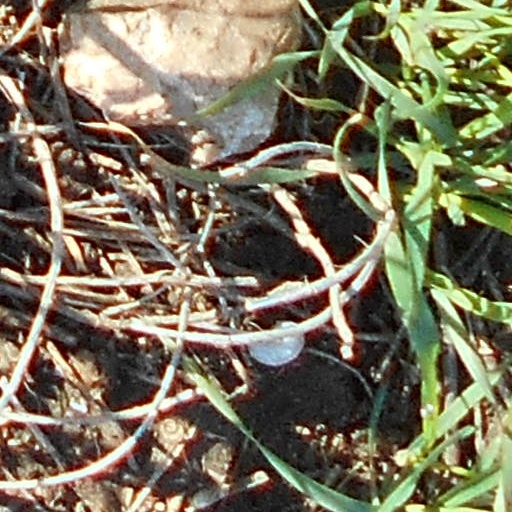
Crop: wheat